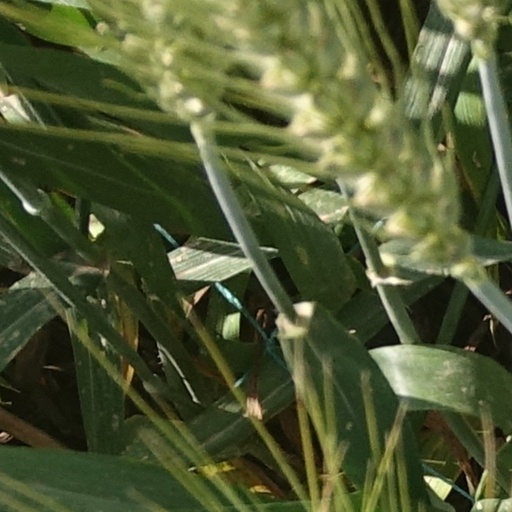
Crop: wheat